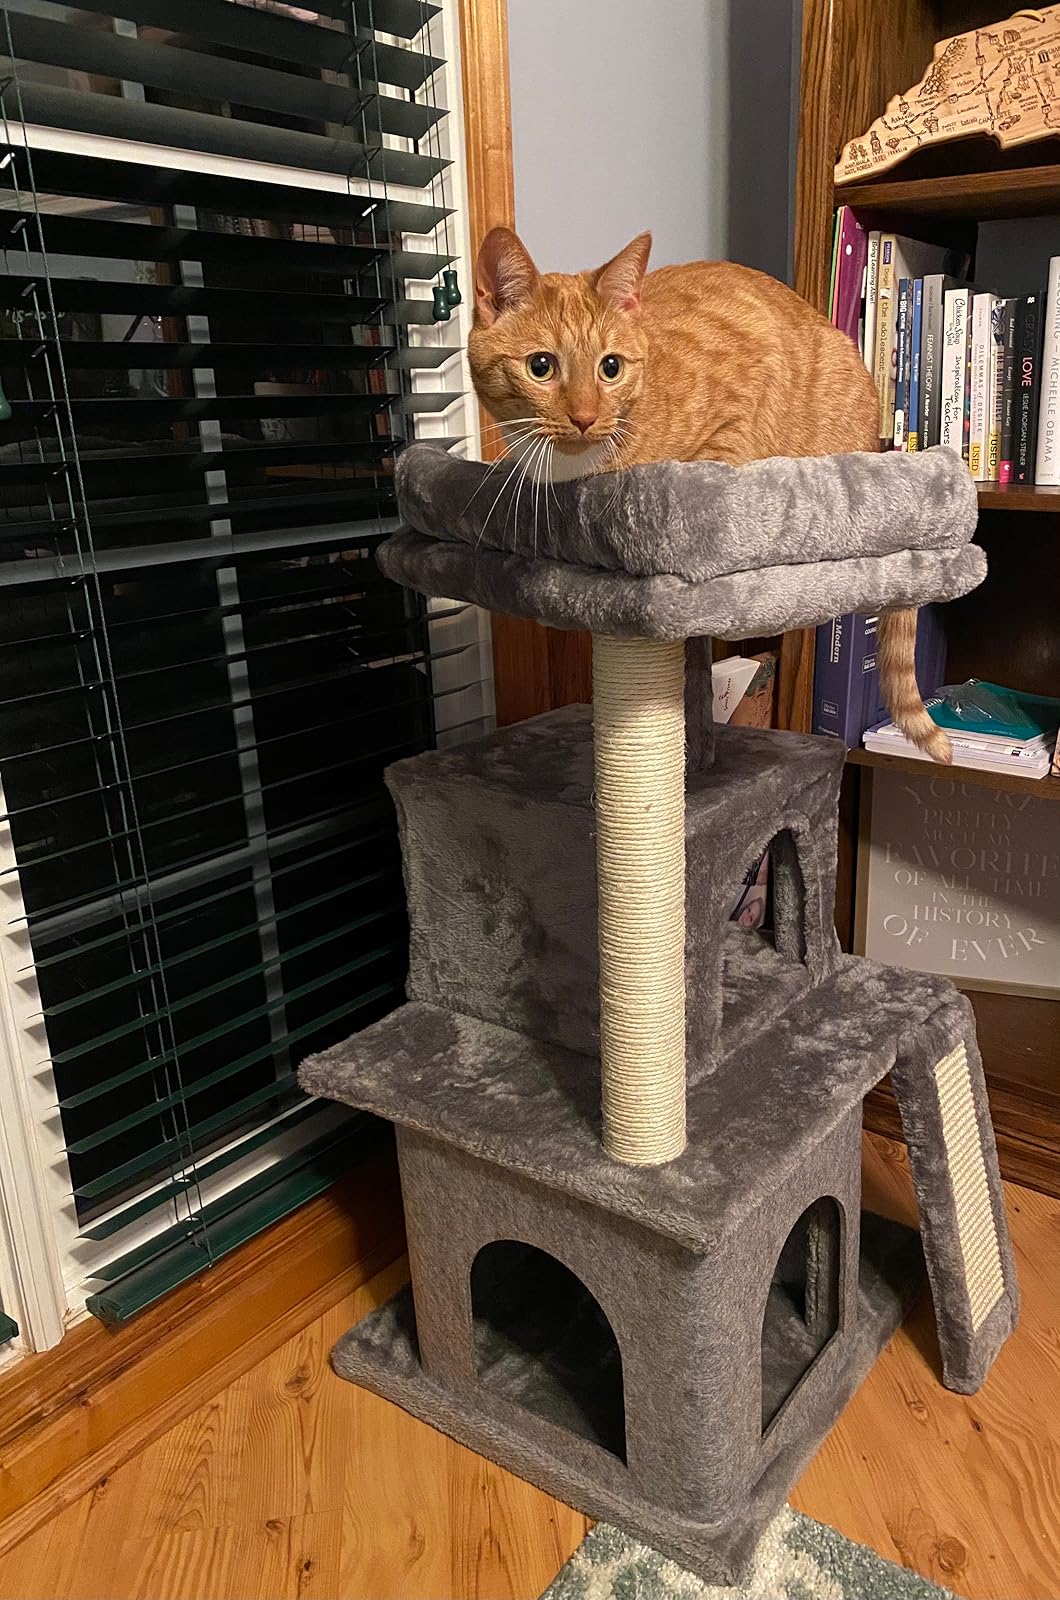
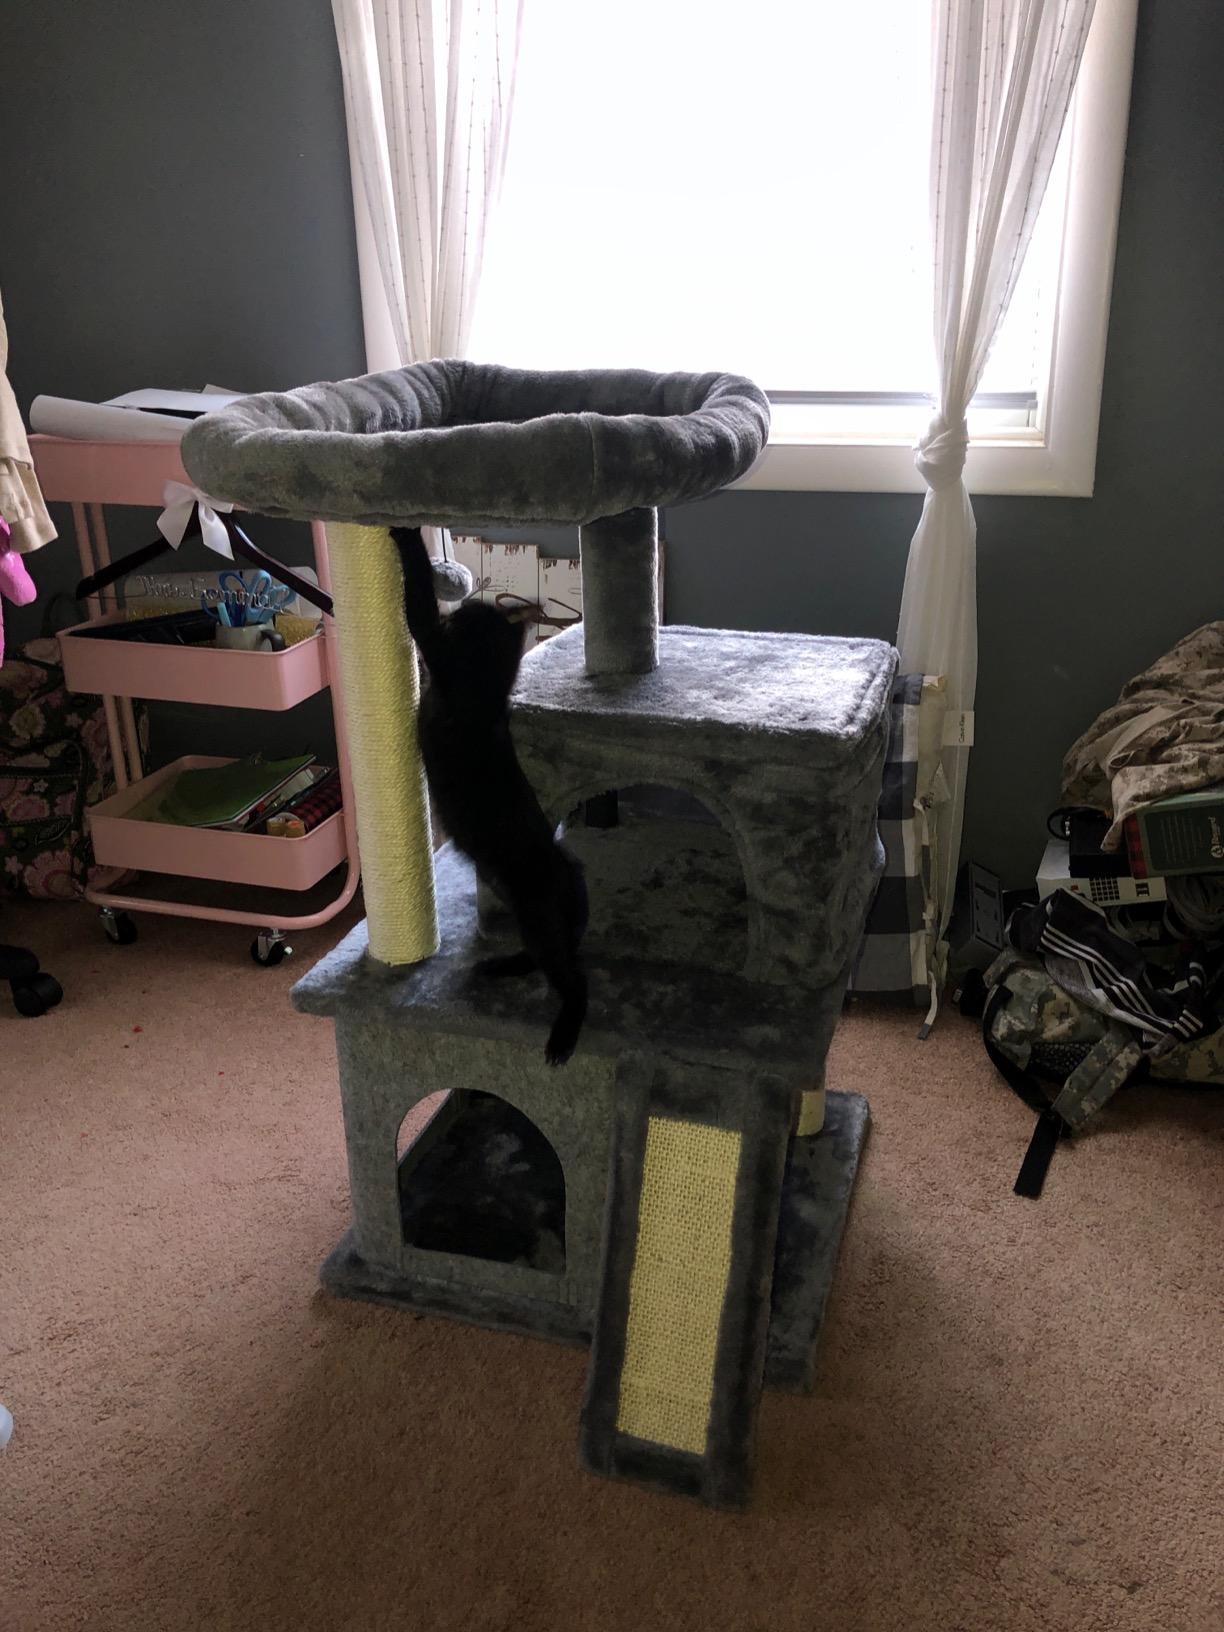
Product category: items_cat tree
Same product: yes